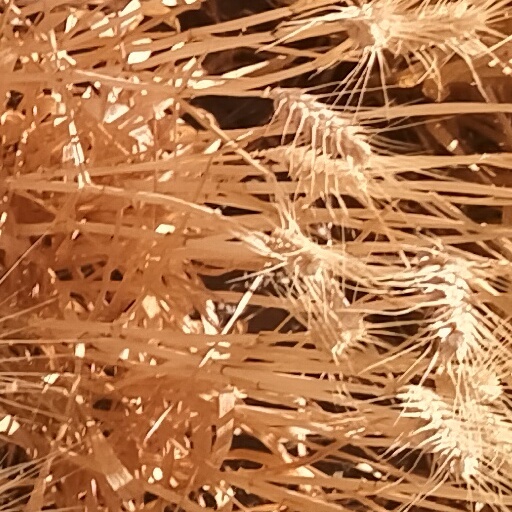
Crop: wheat